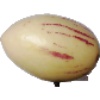
Label: Pepino 1